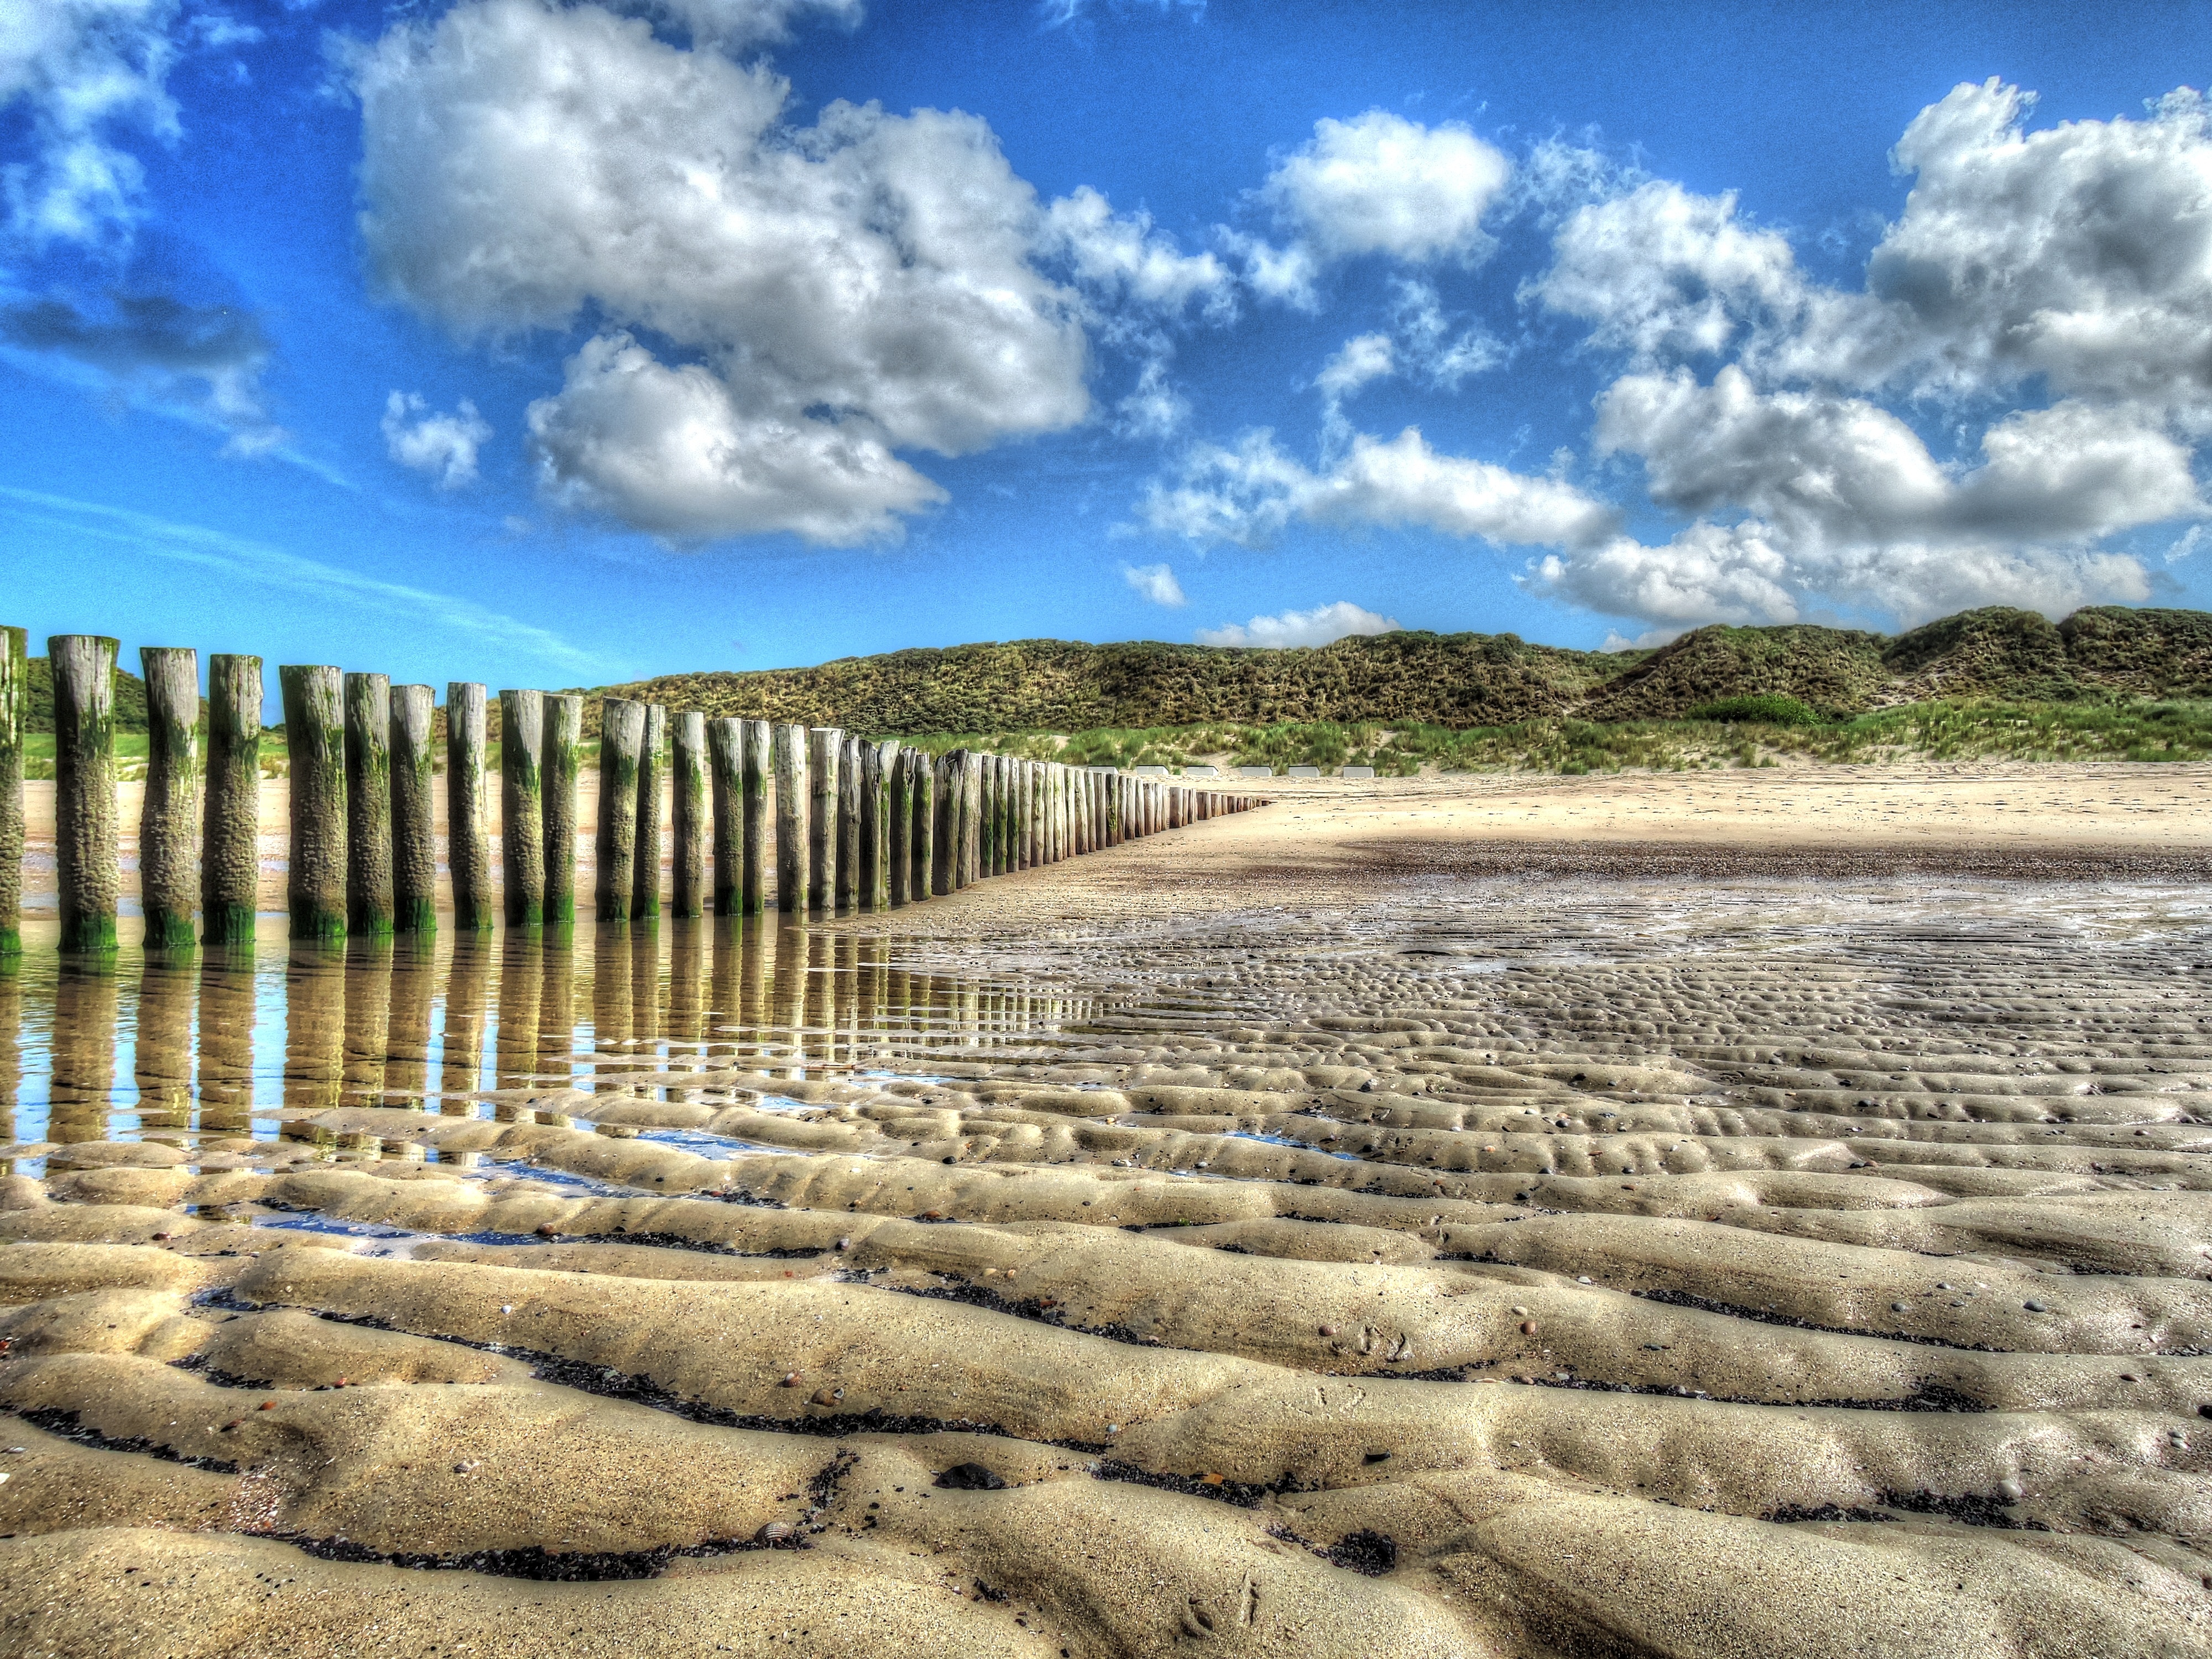
beach, landscape, sea, coast, sand, ocean, horizon, cloud, sky, field, shore, soil, agriculture, body of water, dunes, badlands, ecosystem